Russia–Turkey relations

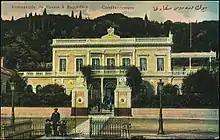
Ottoman postcard of the Russian Embassy's summer residence in the Büyükdere neighbourhood of Istanbul, on the Bosphorus. The main building of the Russian Embassy (since 1923 the Russian Consulate) is on İstiklal Avenue, in the Beyoğlu (Pera) district.

The Soviet Union and the new Turkish governments were outsiders to the great powers and gravitated toward each other after World War I. According to Onur Işçi:Beginning in 1920, bitterness against the postwar international order drove Soviet-Turkish relations. Nationalist Turks and internationalist Bolsheviks laid to rest four centuries of rivalry between their imperial predecessors as they found themselves in a convergence that each side defined as anti-imperialist. At the heart of their cooperation was a geopolitical alignment that sought to shield the greater Black Sea region from Western intrusions. ... All the way up to the final hours of peace in 1939, the first principle that guided Turkish diplomacy was good neighborly relations with Moscow in the context of friendship rather than subordination.